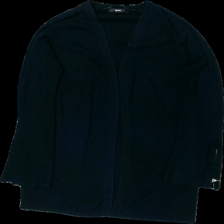
View: front
Type: Cardigan
Category: Ladies
Brand: Not in the list
Brand text on label: MNG
Colors: Blue
Material: 85% akryl 15% nylon
Pattern: Other
Cut: V-collar
Size: M
Season: All
Damage: nopprigt
Damage location: top center
Damage 2: nopprigt
Damage 2 location: middle center
Damage 3: nopprigt
Damage 3 location: bottom center
Price range: <50
Recommended usage: Export
Description: cardigan med dragkedjor